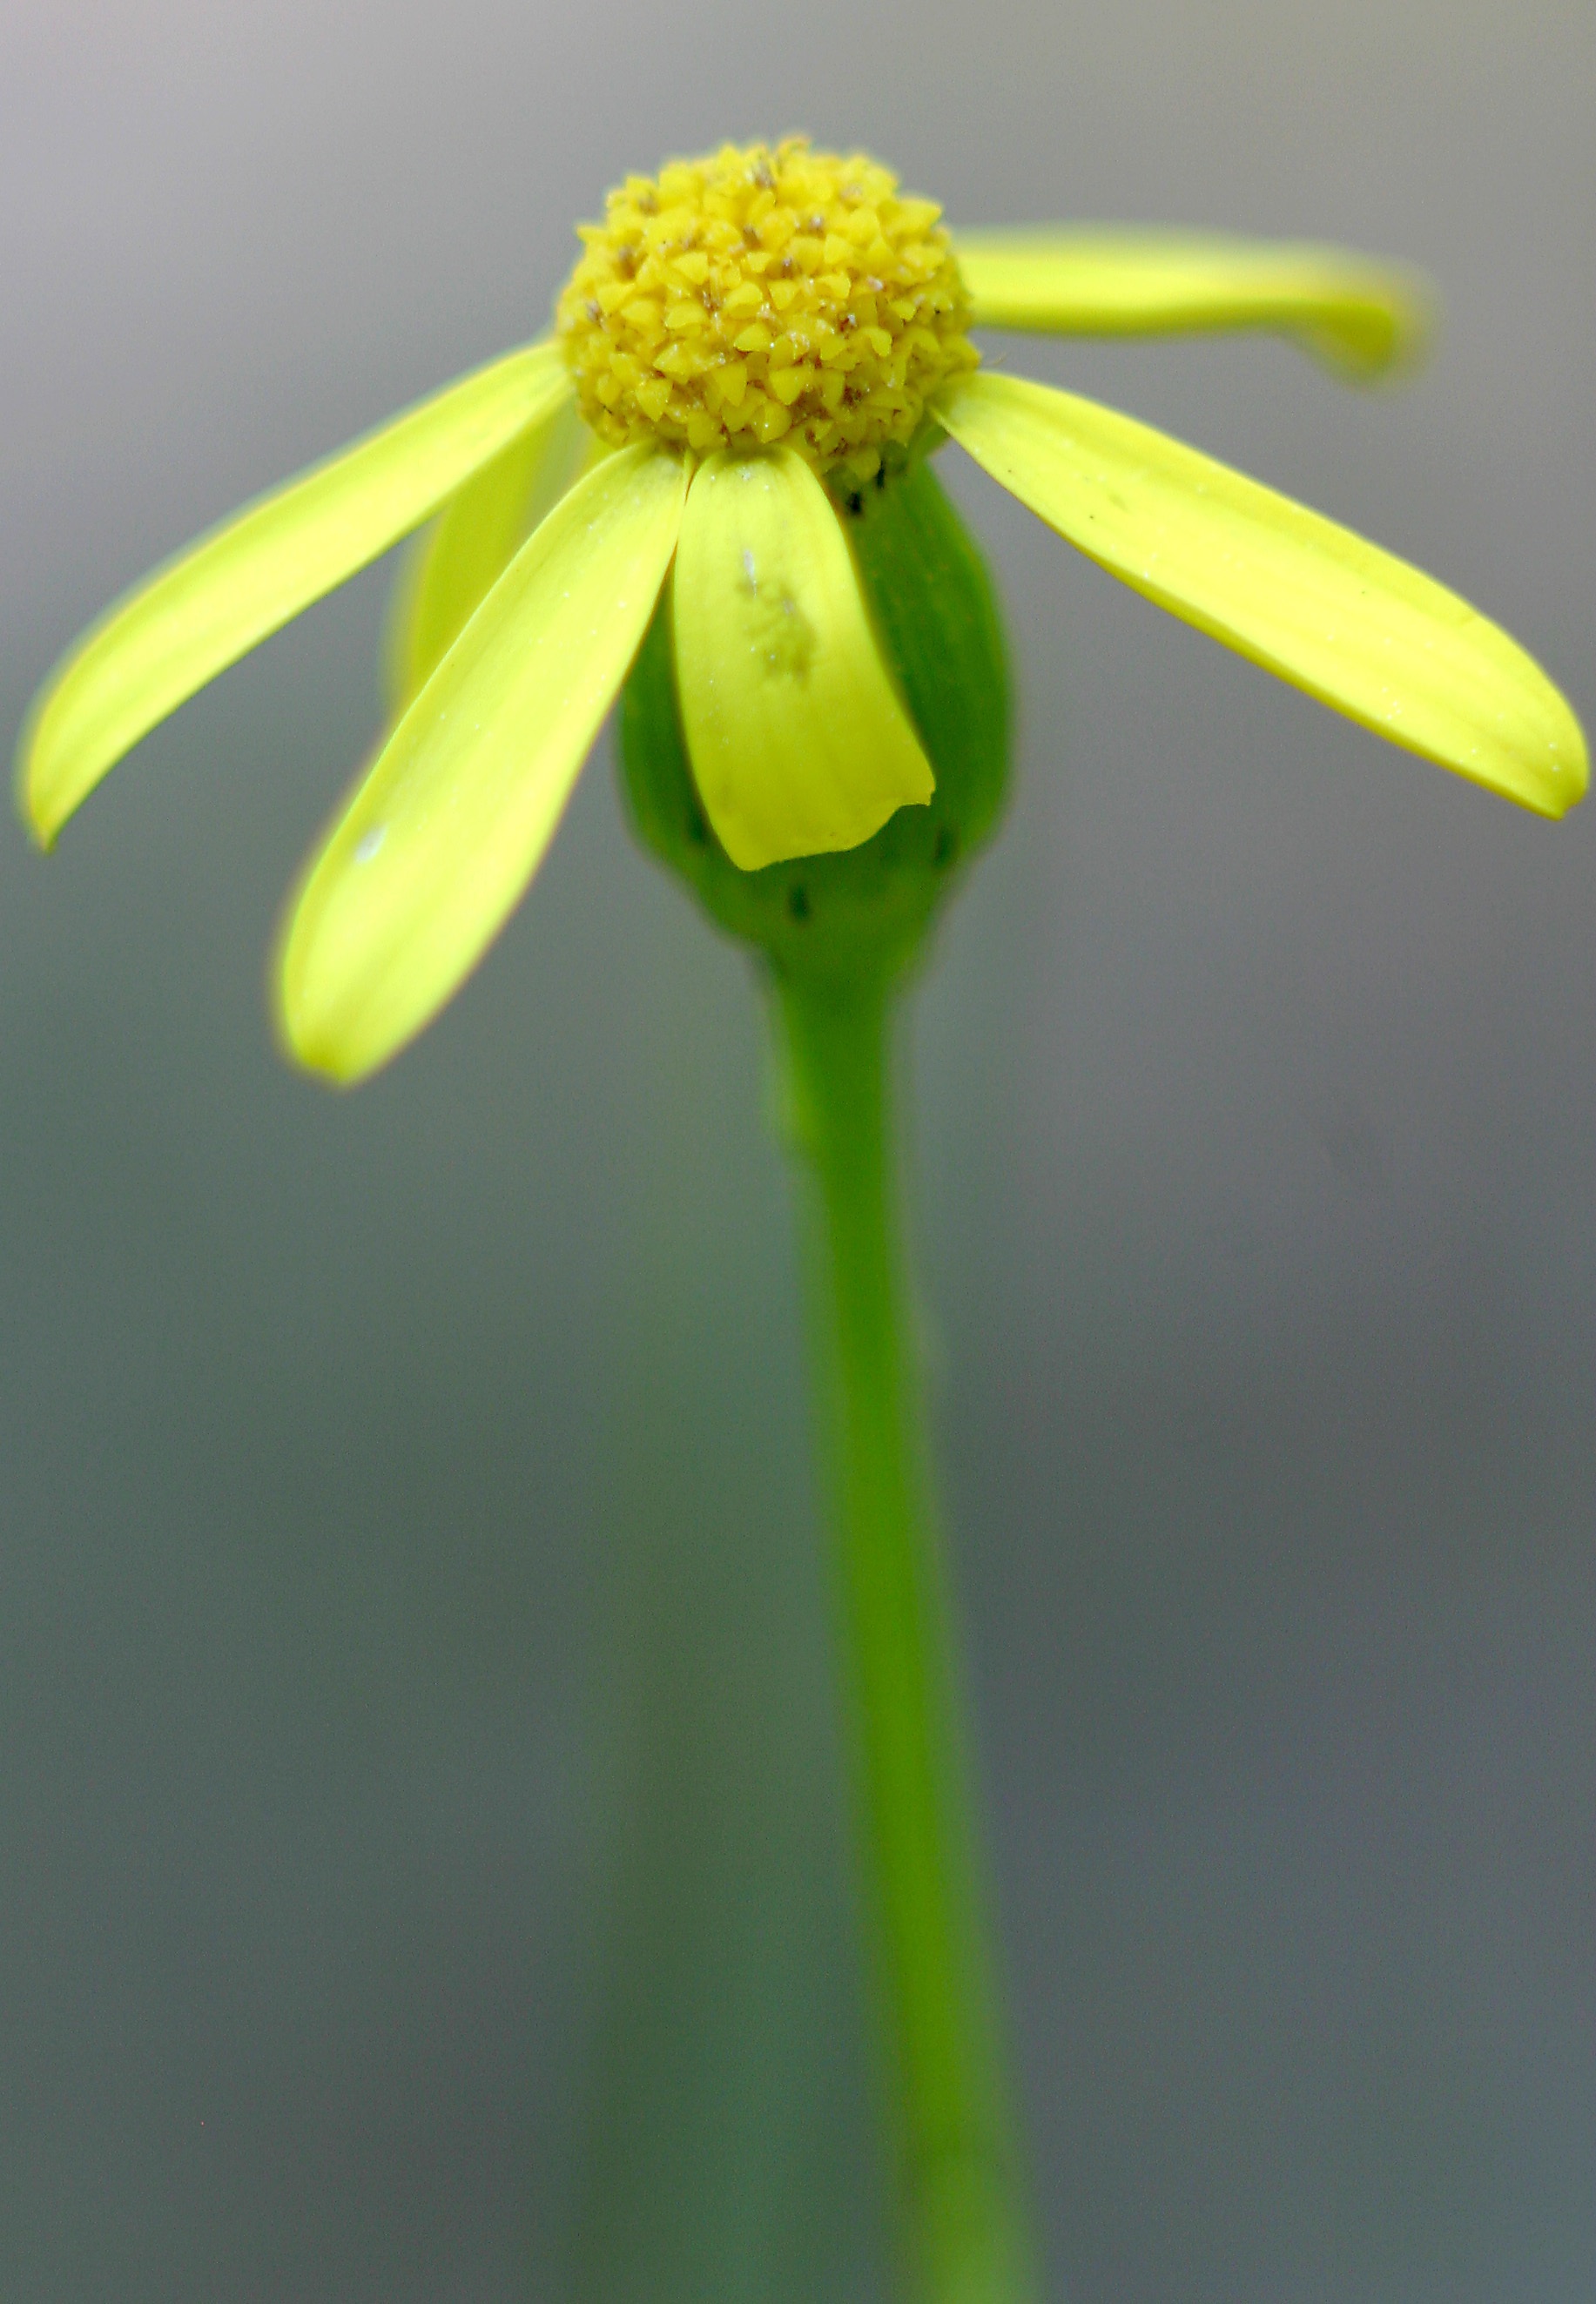
blossom, plant, photography, flower, petal, green, macro, yellow, flora, wildflower, close up, nectar, macro photography, flowering plant, daisy family, small flower, plant stem, land plant